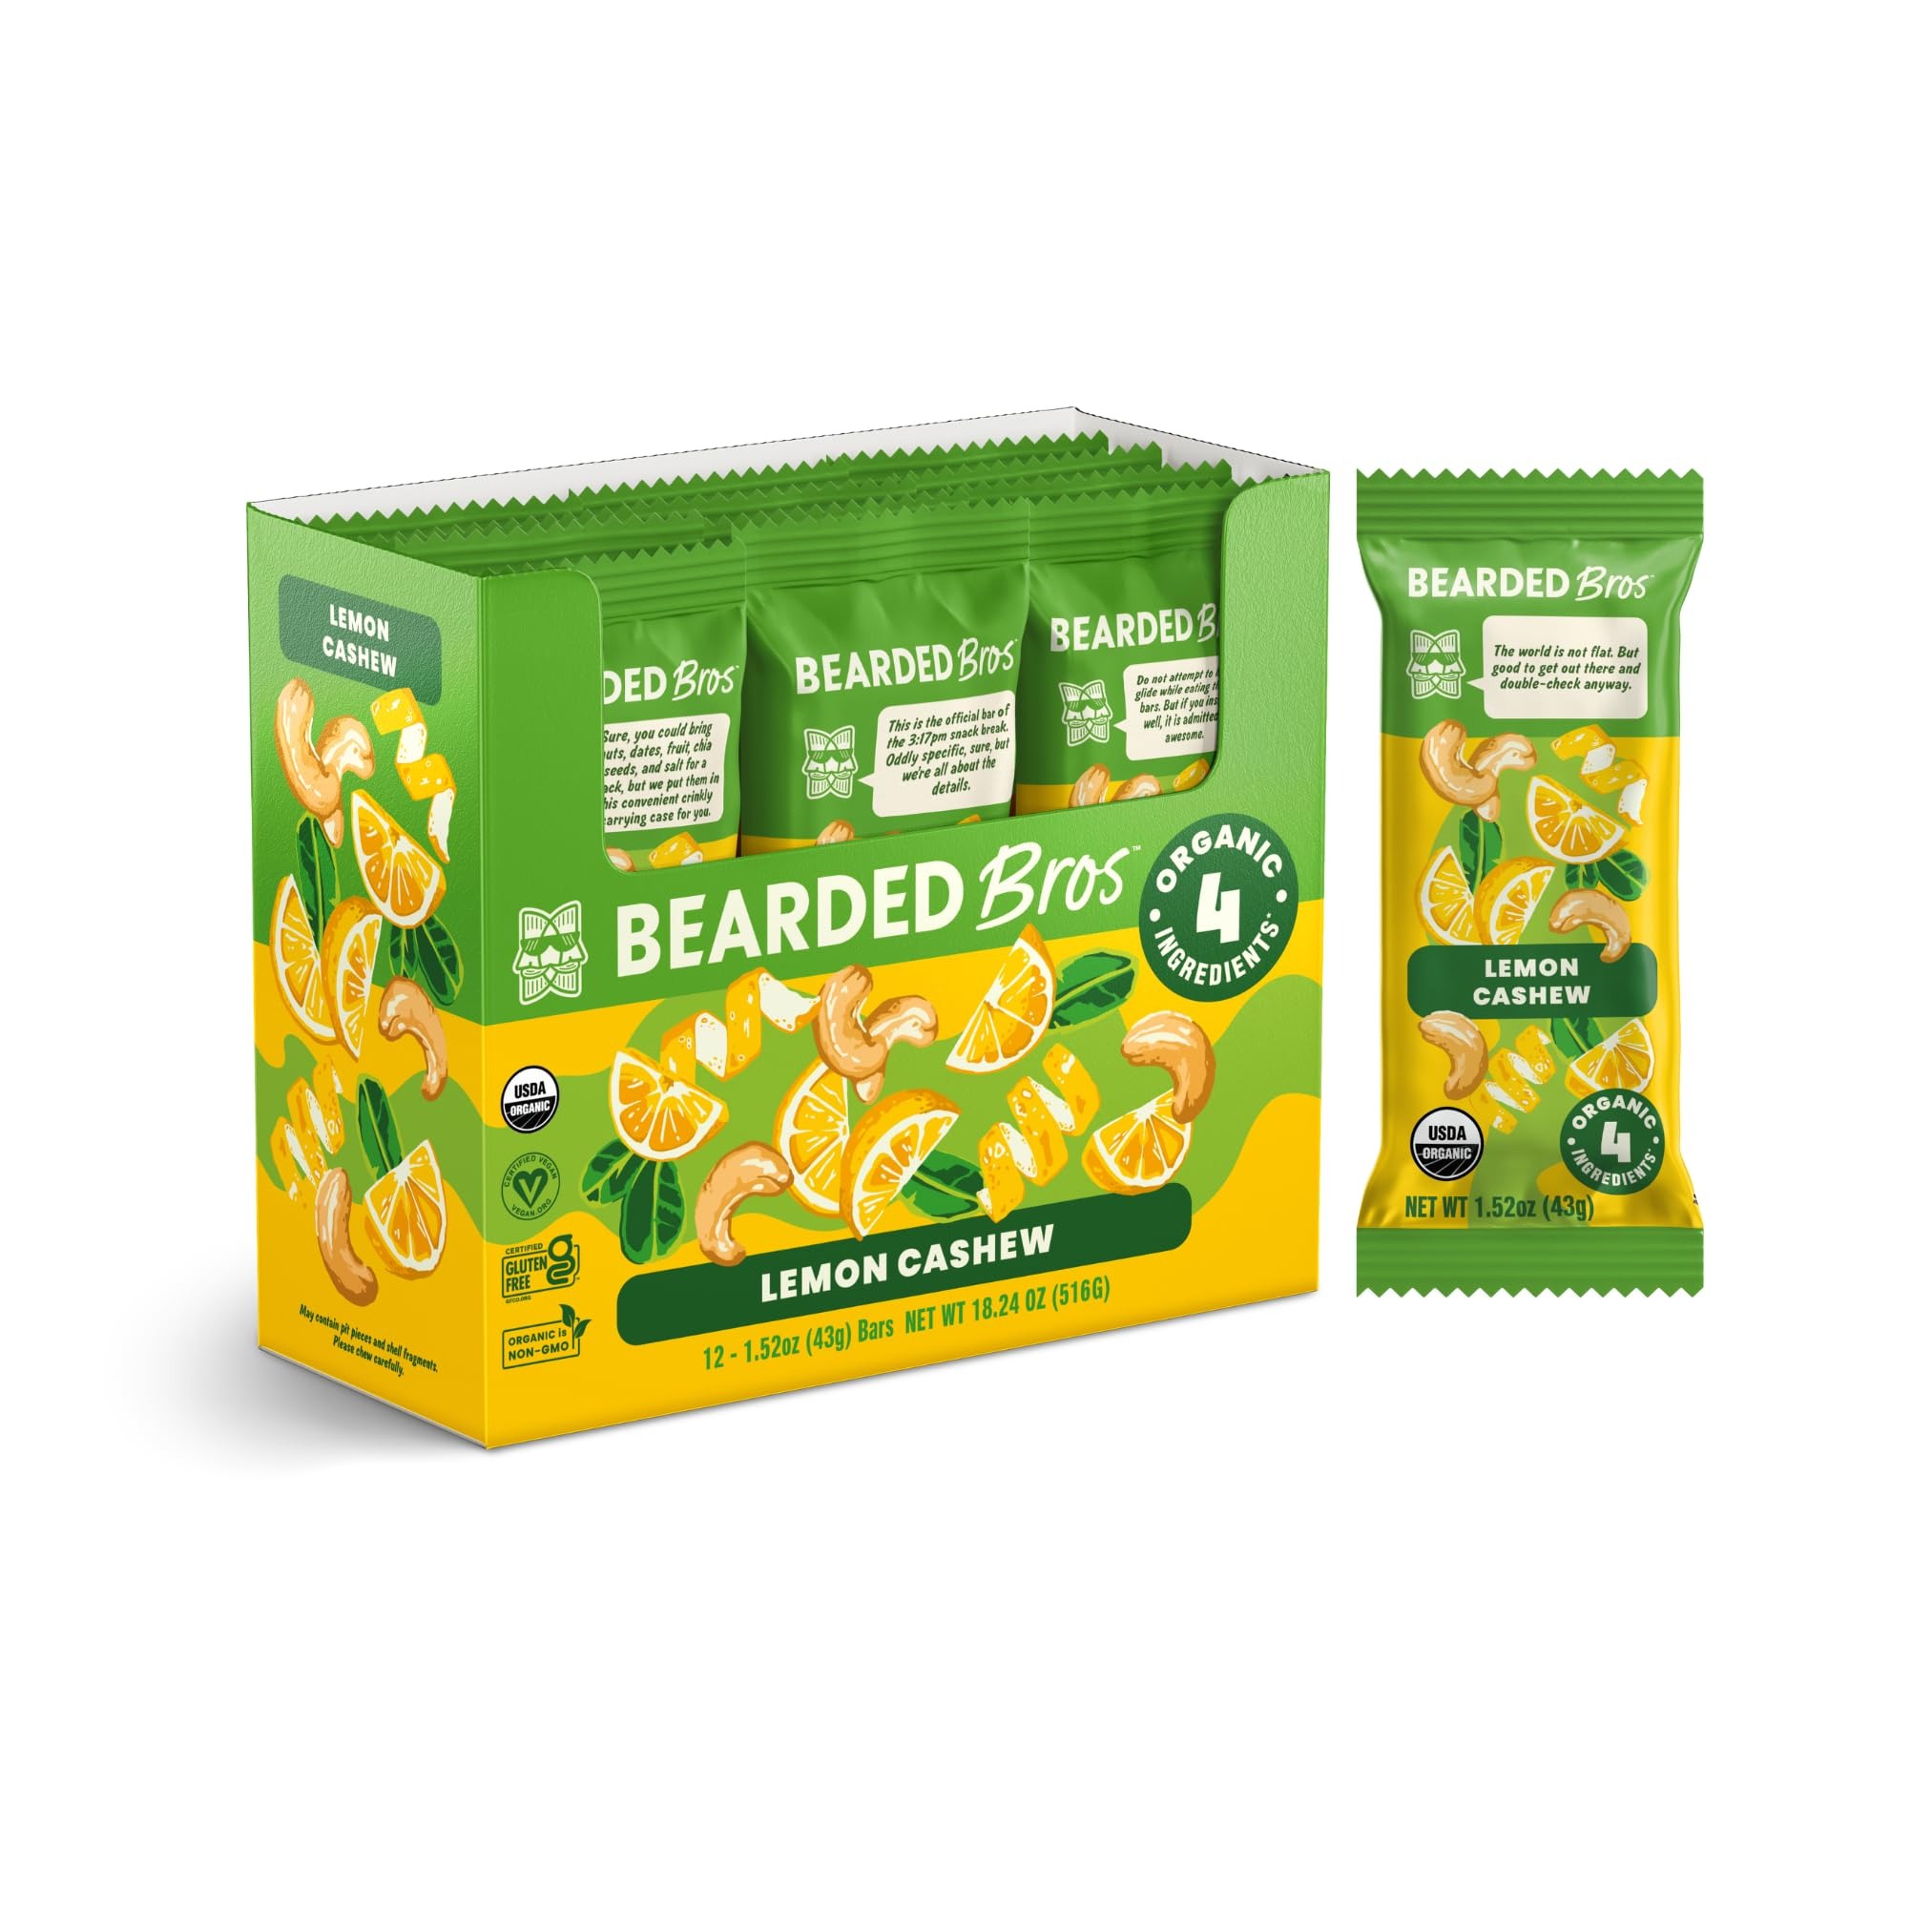
Item Name: Bearded Brothers Vegan Organic Food Bar - Lemon Cashew, 12 Pack, Gluten Free, Paleo, Fiber, Whole 30 | Non GMO Low Glycemic Snacks (Packaging May Vary)
Bullet Point 1: A DELICIOUS, SUSTAINABLE TREAT: These energy bars are packed with sustainably sourced ingredients like almonds and dates, providing a tasty, wholesome snack you'll keep reaching for.
Bullet Point 2: CLEAN PLANT-BASED PROTEIN: These bars provide a wholesome, vegan, gluten-free protein boost without any artificial additives, offering a pure and satisfying source of plant-based protein.
Bullet Point 3: NOURISHING INGREDIENTS: Bearded Brothers bars are packed with wholesome, organic ingredients like dates, almonds, and sea salt, offering a nutrient-rich snack you can feel good about.
Bullet Point 4: ALL-NATURAL, SUSTAINABLE GOODNESS: Crafted with USDA organic, non-GMO ingredients, these bars provide a clean, nutritious snack free from oils, fillers, and artificial sweeteners—just pure fuel for your day.
Bullet Point 5: CRAFTED WITH PASSION & PURPOSE: Created by two brothers seeking a truly clean, organic, and delicious snack, Bearded Brothers bars are packed with USDA-certified organic, vegan, gluten-free, kosher, and non-GMO ingredients to nourish you with integrity.
Value: 12.0
Unit: Count

Price: 33